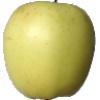
Label: Apple Golden 2